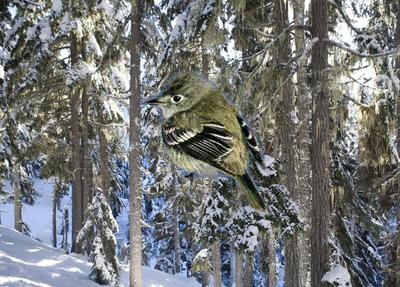
Bird species: Acadian_Flycatcher
Bird type: landbird
Background: land